Foreign policy of the Joe Biden administration

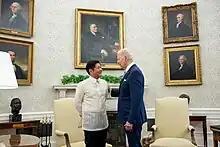
Biden and Filipino President Bongbong Marcos, May 2023.

In their first telephone call on February 3, 2021, Biden and South Korean President Moon Jae-in agreed to enhance regional cooperation between Japan, the U.S., and South Korea on key issues, including issues on North Korea and China, and on the importance of improving strained Japan–South Korea relations. In March 2021, the U.S. and South Korea reached a military cost-sharing agreement, with South Korea increasing its annual payments to the U.S. by $1 billion (or about 13%). The U.S.-South Korea agreement resolved a deadlock inherited from the Trump administration. The U.S. also announced U.S.-South Korean joint military exercises (which Trump had scaled back and questioned the need for). The Biden administration affirmed the U.S.'s "unshakable" security commitment to South Korea under the Mutual Defense Treaty, to the readiness of U.S. forces in Korea, and to "reinvigorating and modernizing our democratic alliances around the world." Moon was the second foreign leader to meet with Biden in person when he visited Washington, D.C. on May 21, 2021.